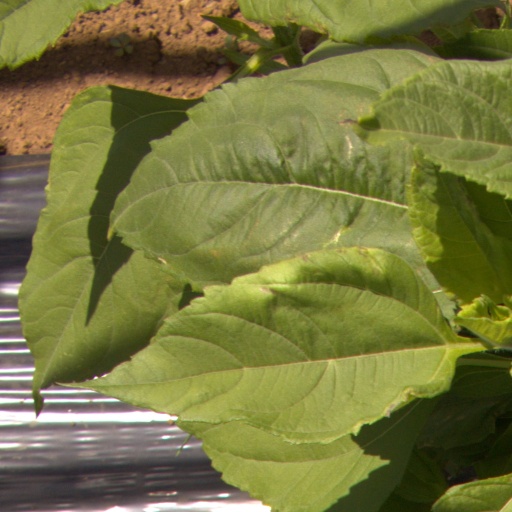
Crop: Jerusalem artichoke